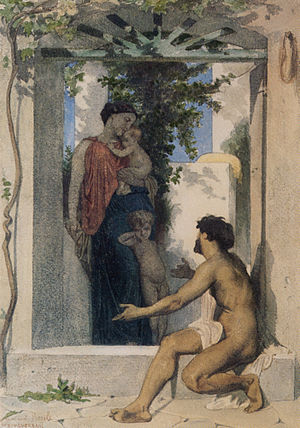
Næstekærlighed / Religiøs næstekærlighed / Almisser
Dette maleri af William Bouguereau klargør temaet ved at forlægge det til Antikken
Næstekærlighed er omsorg for andre mennesker og det at føle sig ansvarlig for ethvert medmenneskes velfærd uden hensyn til religion, hudfarve, alder, arbejdsevne, indkomst, uddannelse, udseende, køn, seksualitet eller politisk standpunkt. Mens nogle betragter det som et element i social kontrol, ser andre det kun som en form for altruisme. Næstekærligheden er et eksempel på en aktiv, udadvendt kærlighed.